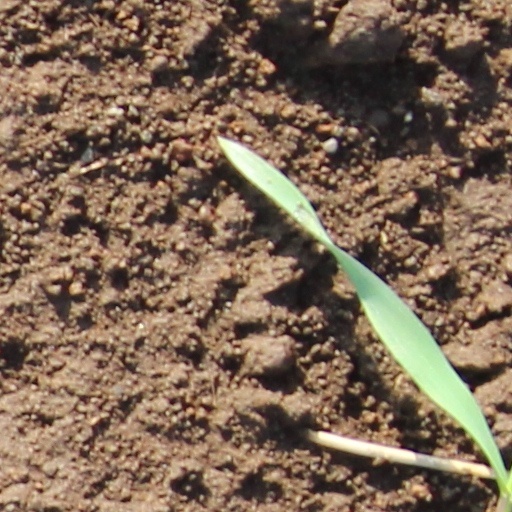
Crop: wheat